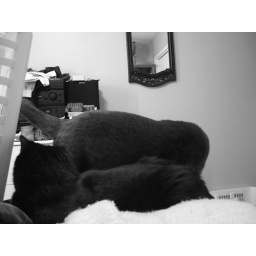
My two cats playing in a laundry basket